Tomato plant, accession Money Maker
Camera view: tilt-top (135 deg); turntable rotation: 180 degrees
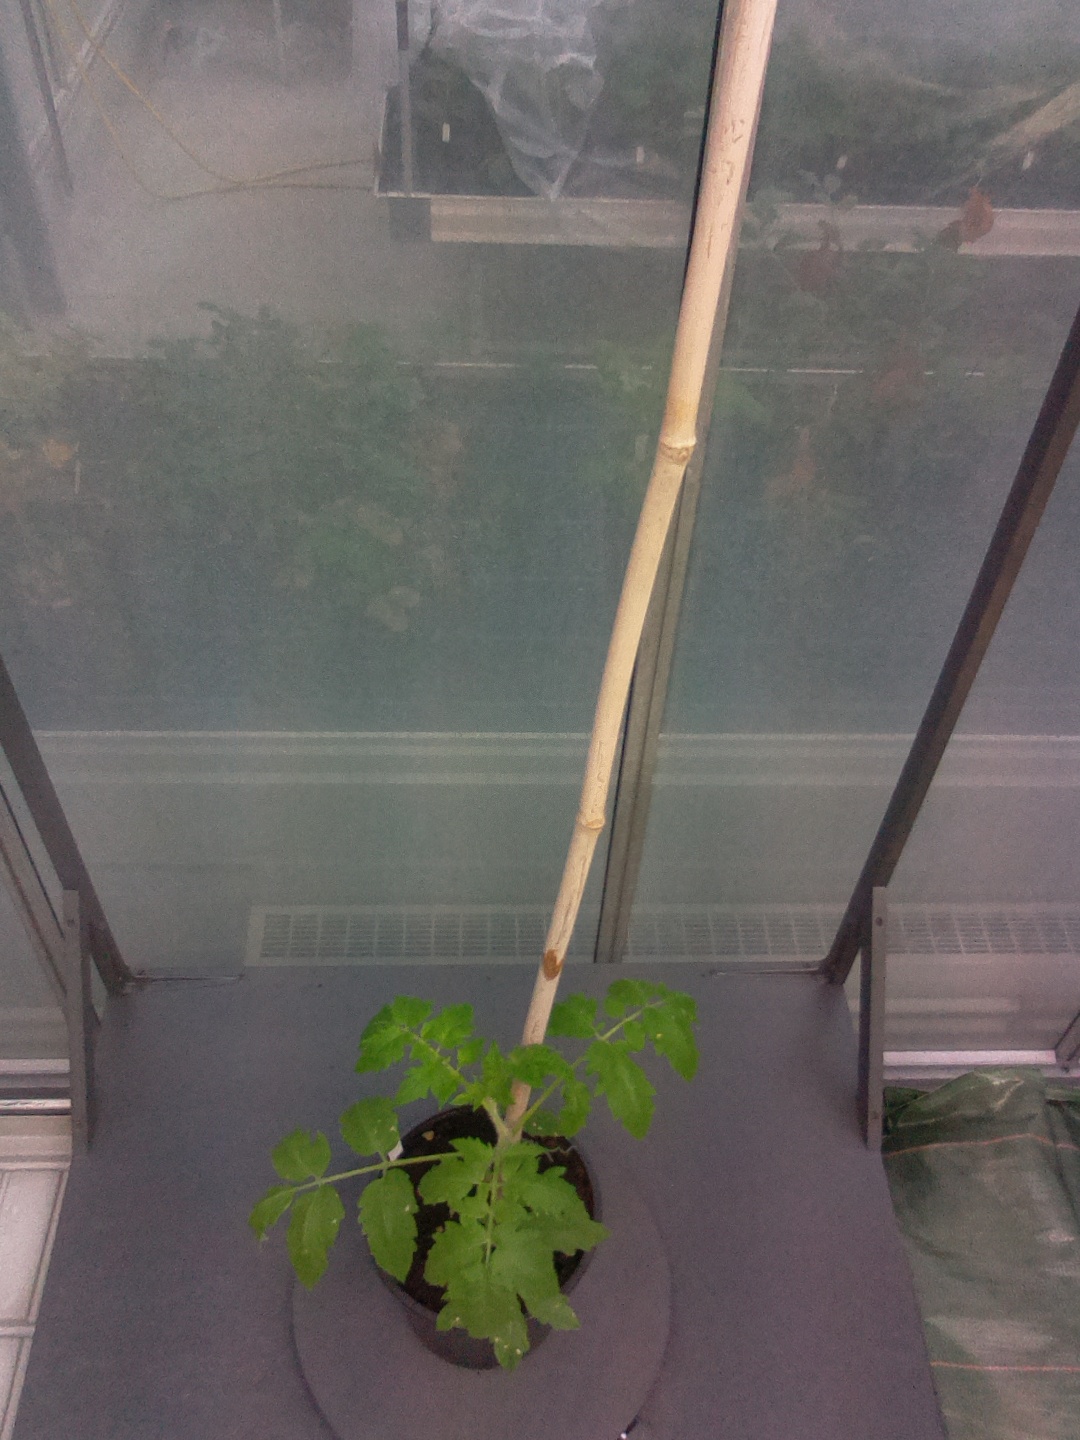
BBCH growth stage 13: 6 of true leaves visible